Quiver River

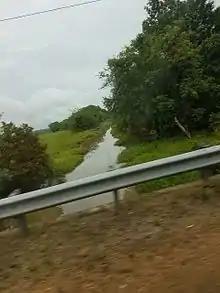
The source of the Quiver River near Tutwiler, Mississippi

Quiver River is a river in Mississippi, United States.